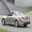
Label: automobile